Braeden Lemasters

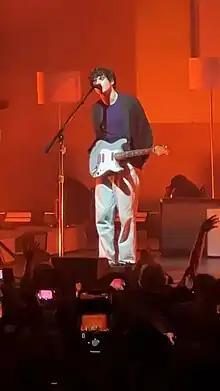
Lemasters performing with Wallows in 2022

Braeden Matthew Lemasters (born January 27, 1996) is an American musician and actor. He began his career as a child actor, receiving recognition for his role as Albert Tranelli in the TNT comedy-drama series "Men of a Certain Age" (2009–2011). He has made guest appearances in several television series such as, "Criminal Minds", "ER", "House", "Grey's Anatomy" and Amazon Prime Video's "The Romanoffs". He is also the lead guitarist and co-lead singer for the American alternative rock band Wallows.